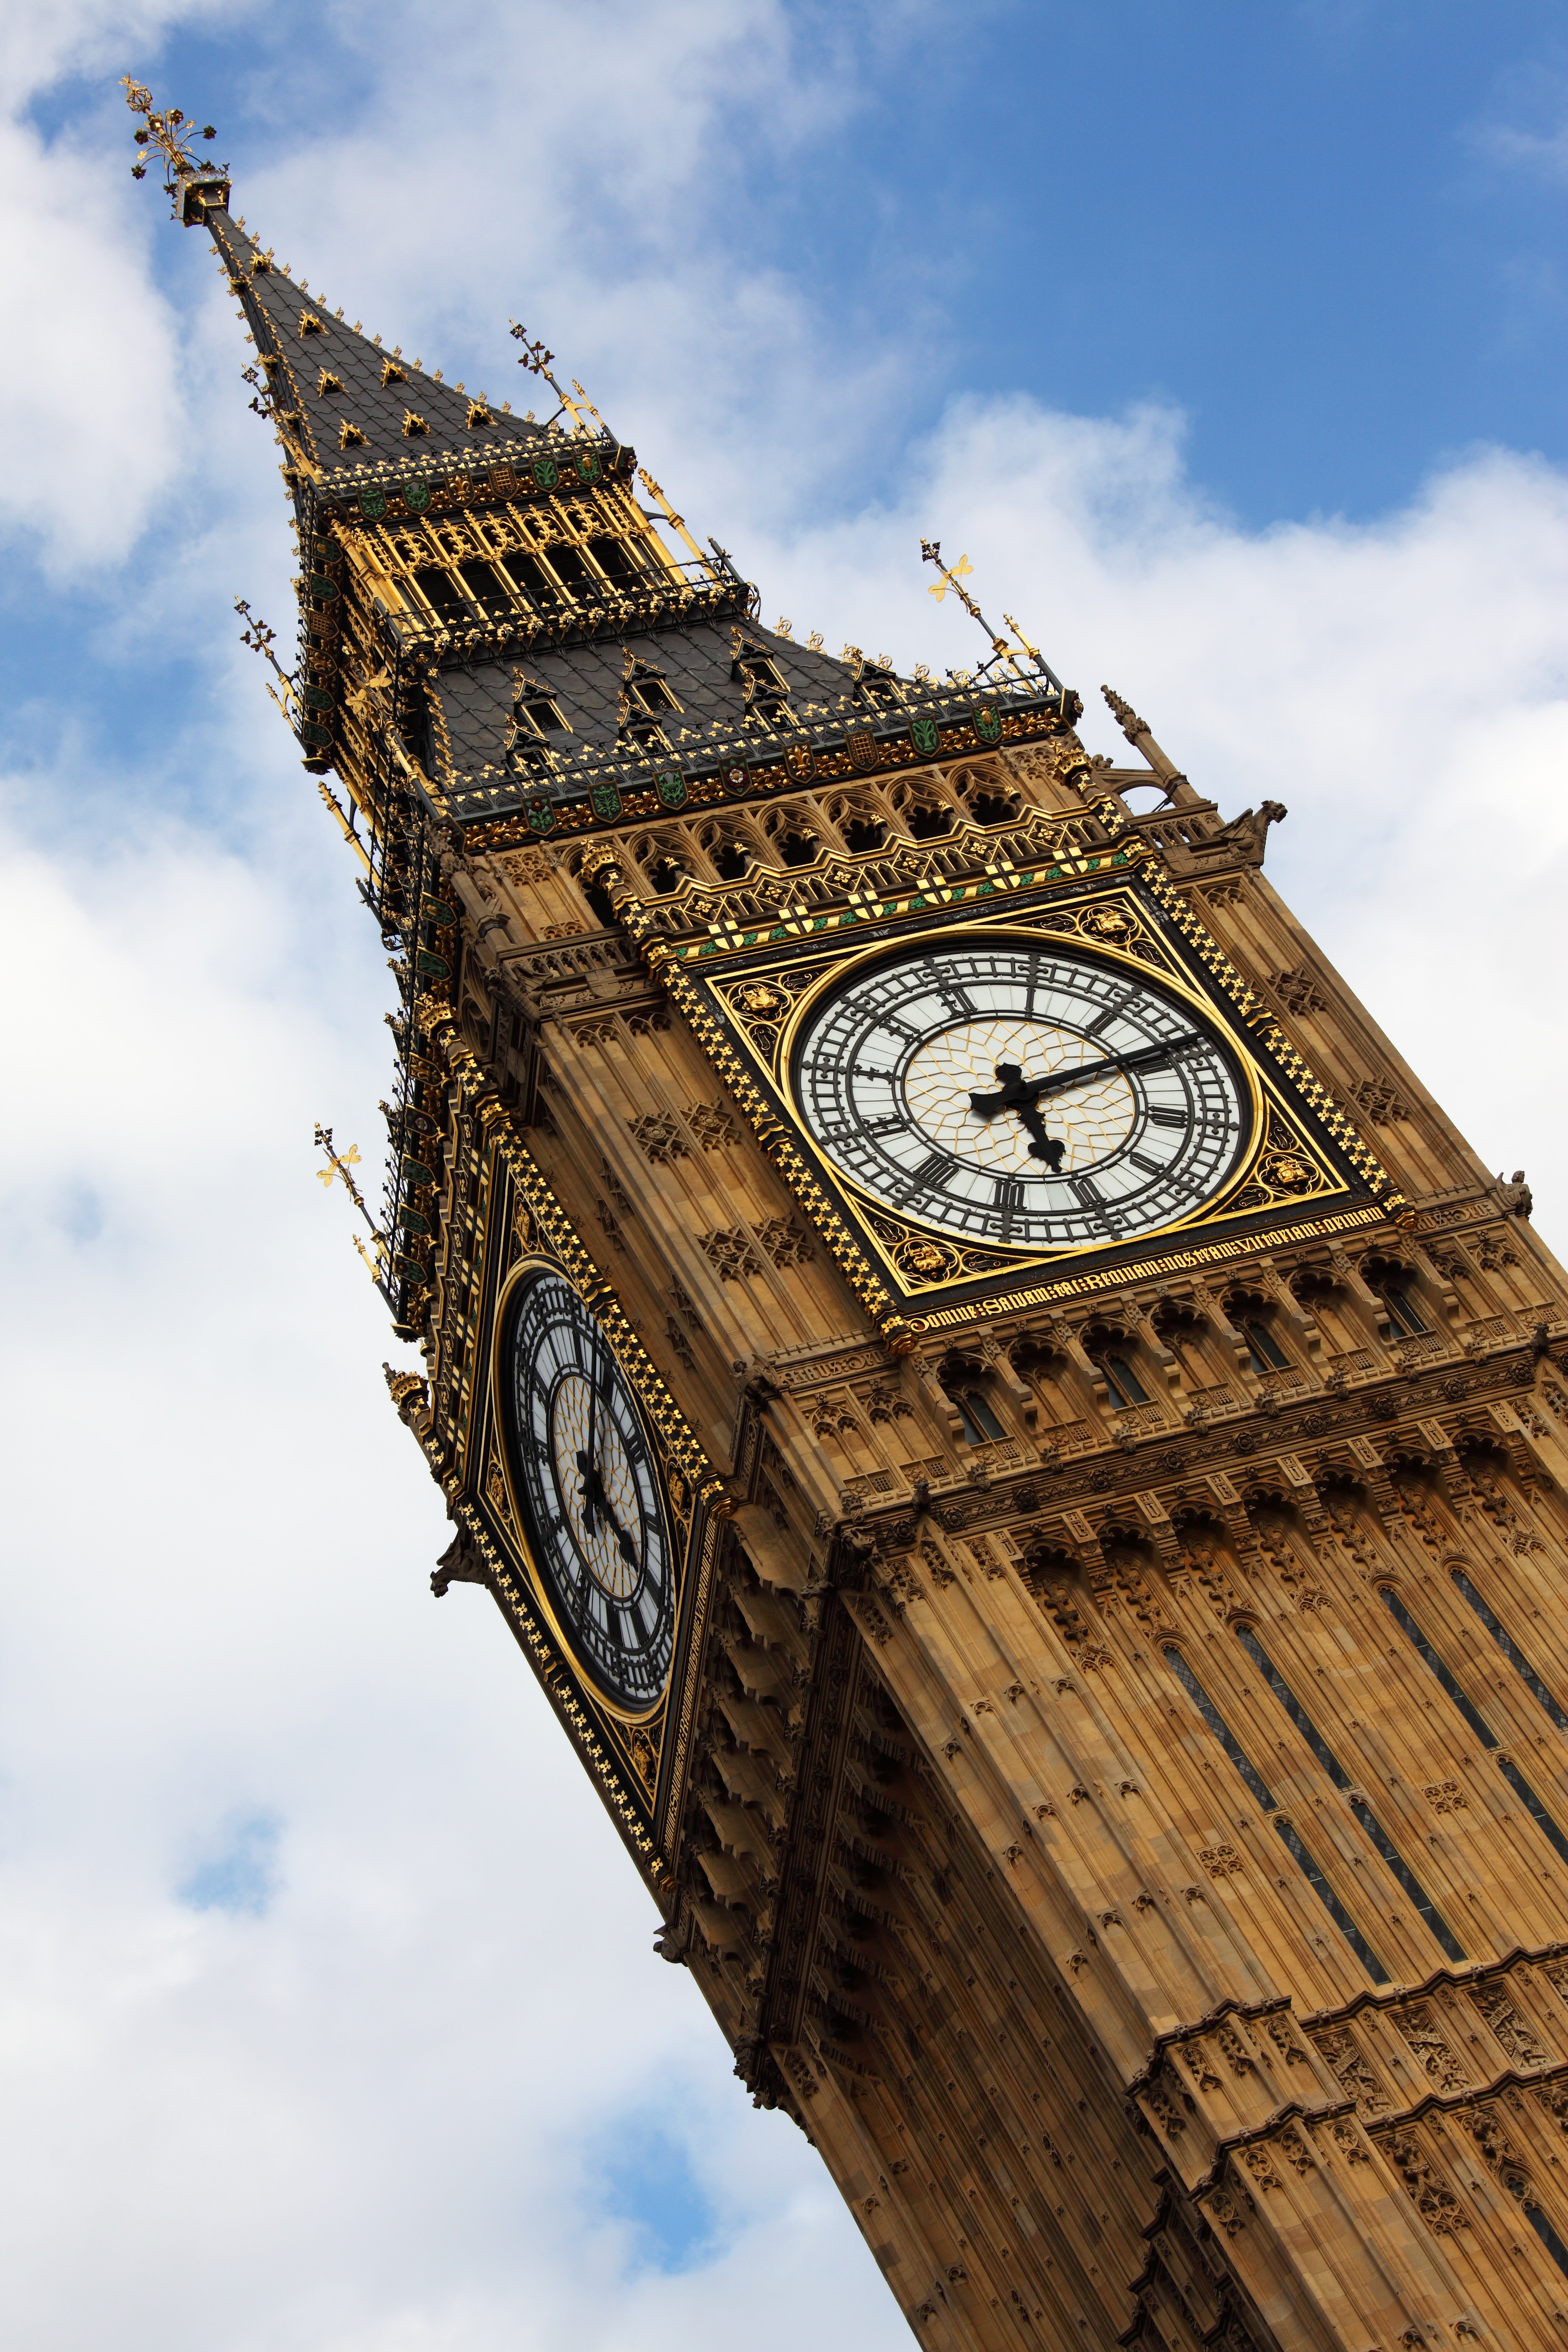
architecture, sky, clock, time, building, city, urban, monument, tower, landmark, cathedral, historic, place of worship, clock tower, bell tower, england, london, parliament, spire, steeple, big, famous, historical, westminster, ben, urban area